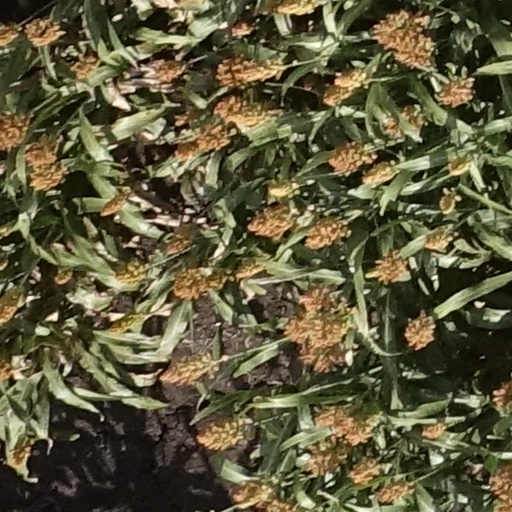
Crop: sorghum